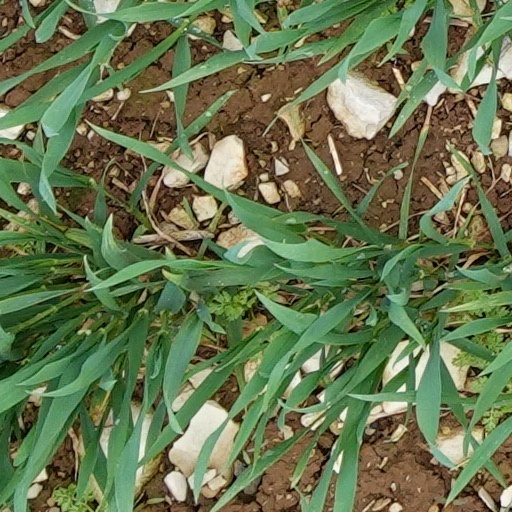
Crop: wheat